Taboo Tuesday (2004)

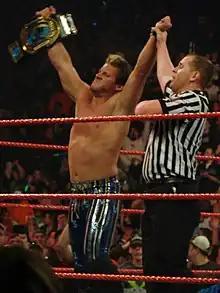
Chris Jericho as WWE Intercontinental Champion

The first televised match was for the WWE Intercontinental Championship in which Chris Jericho defended the title against Shelton Benjamin, who won the fans' vote with 37%. The match started off with Jericho performing an enzuigiri. Later in the match, Jericho attempted a bulldog and Lionsault but Benjamin countered. The match ended when Benjamin performed a T-Bone Suplex on Jericho to win the title.